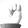
ASL letter: M